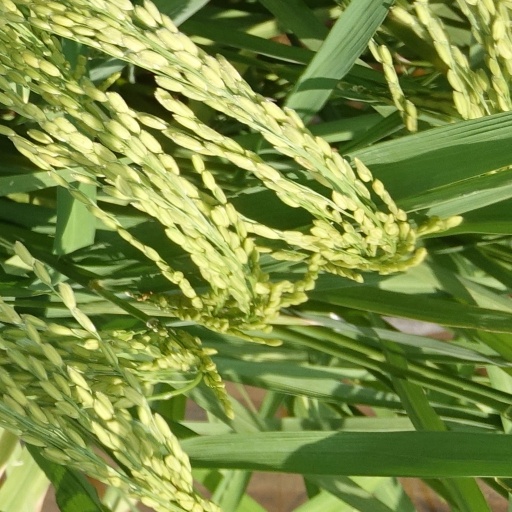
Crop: rice